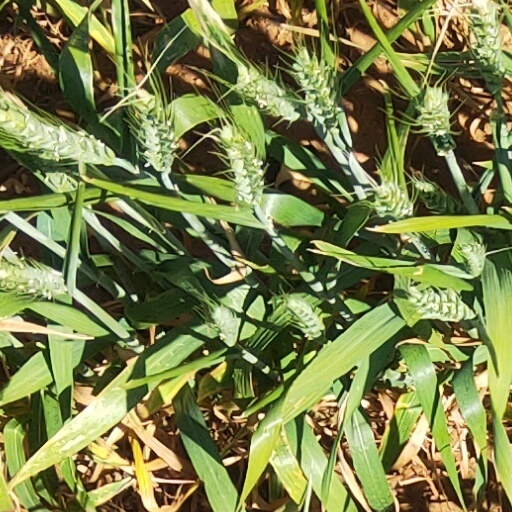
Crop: wheat